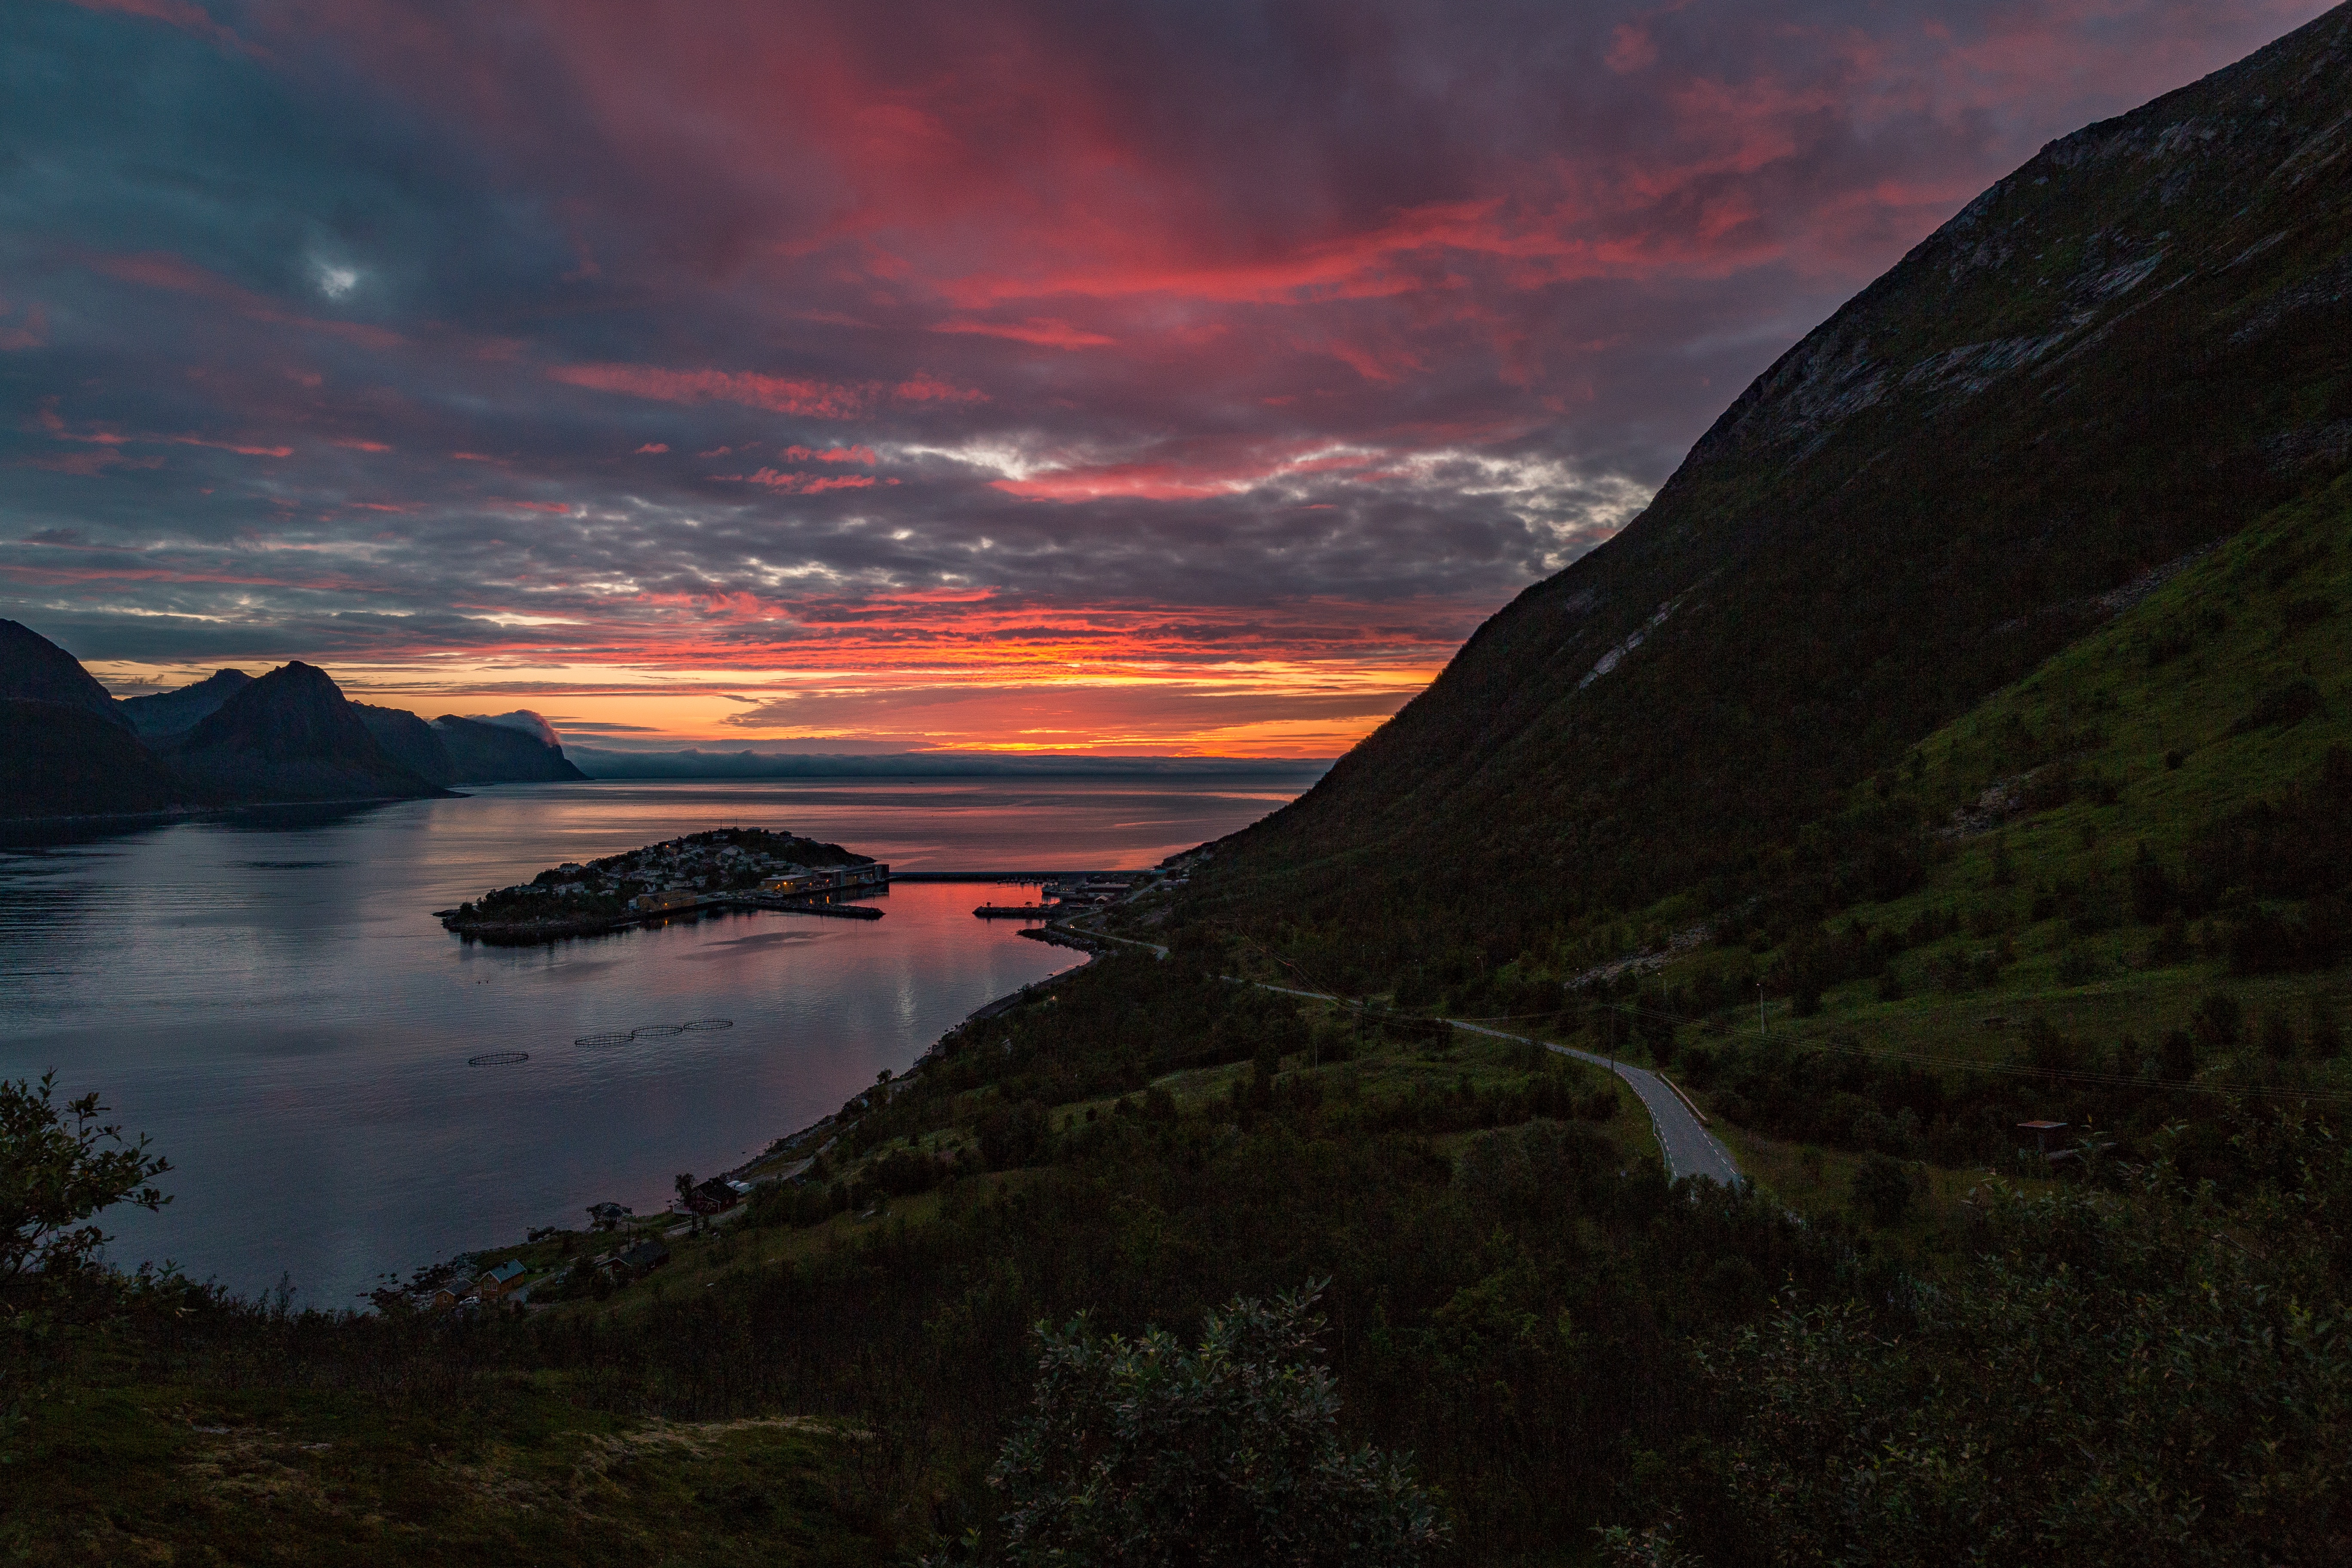
landscape, sea, coast, nature, mountain, cloud, sunrise, sunset, morning, hill, lake, dawn, mountain range, dusk, evening, reflection, fjord, highland, loch, atmospheric phenomenon, mountainous landforms